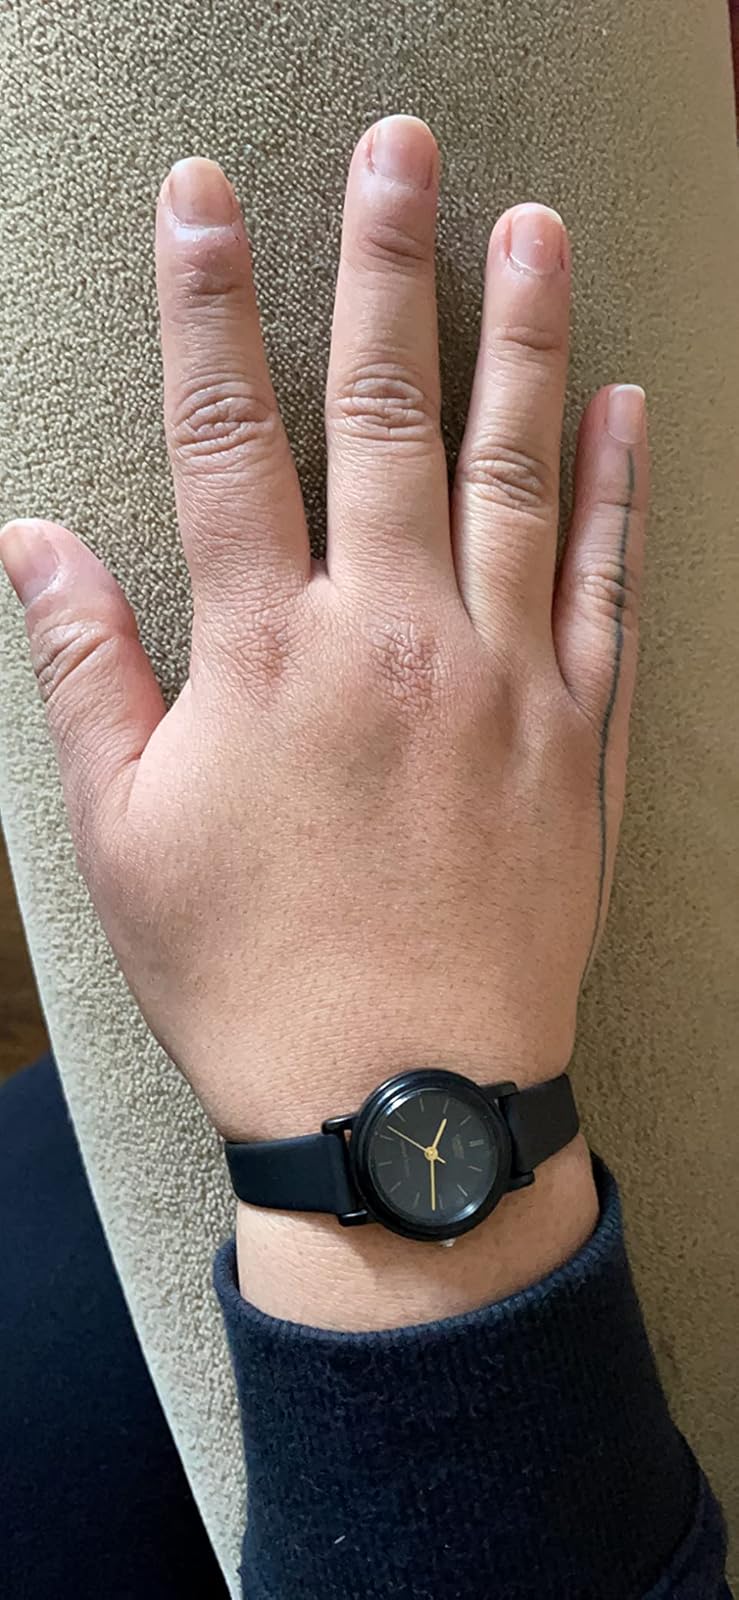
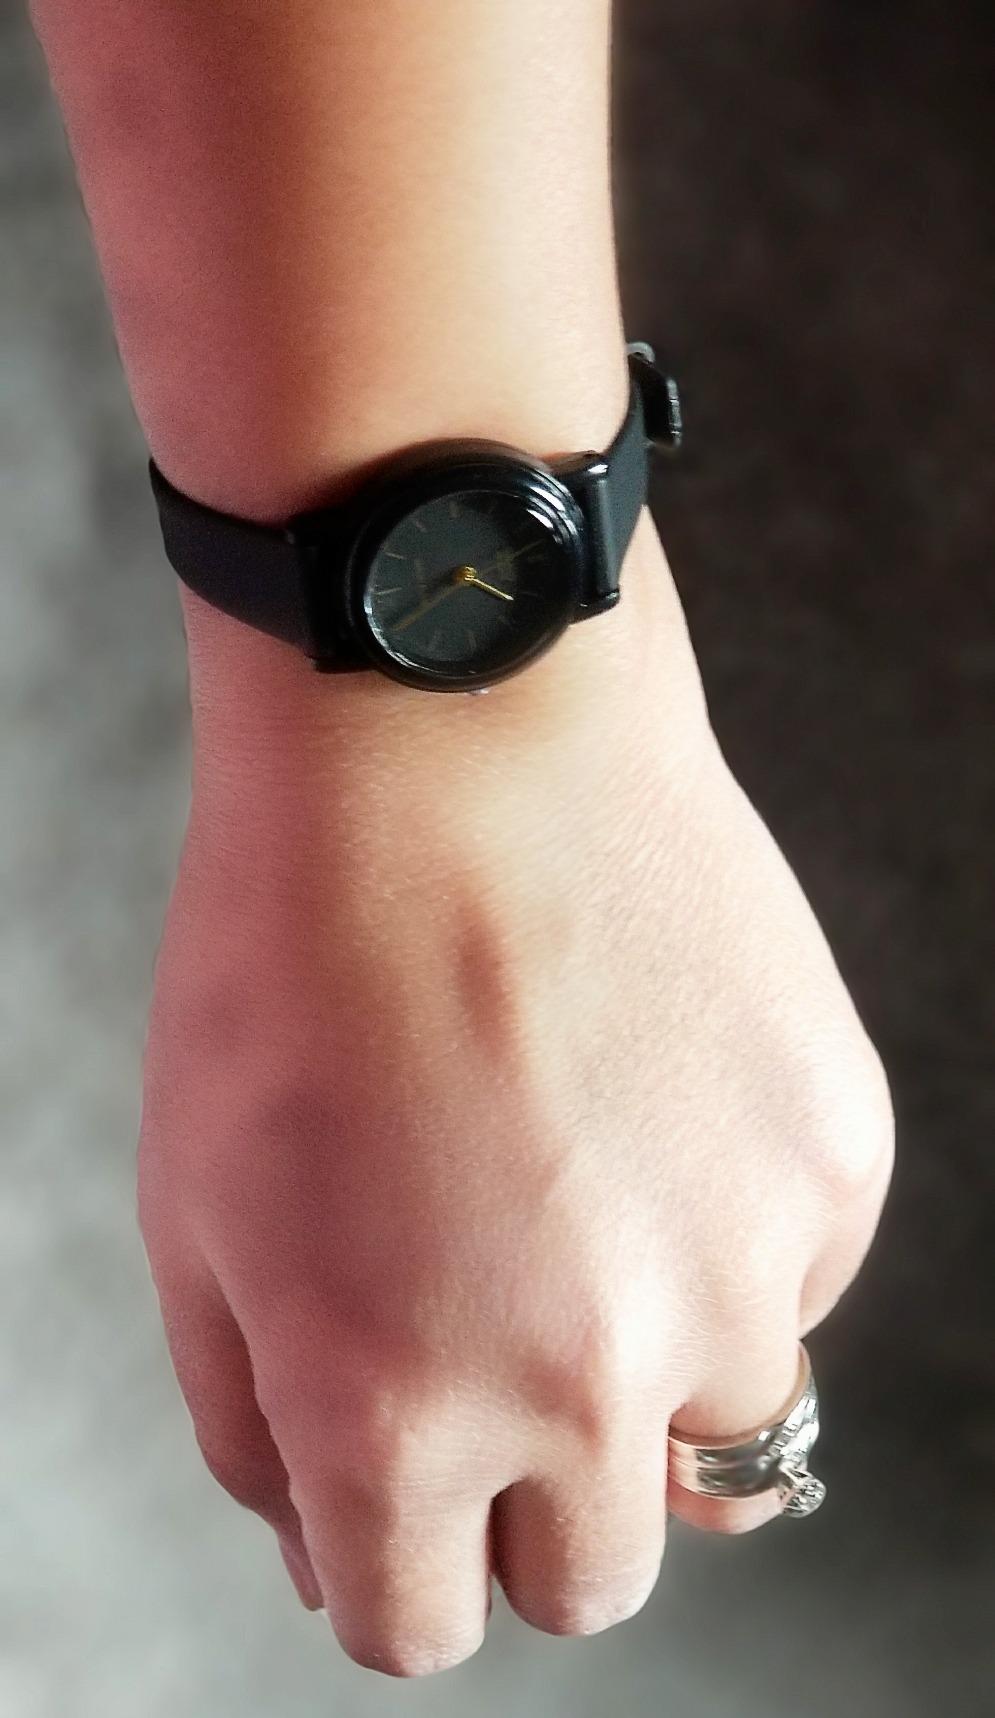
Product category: accessories_watch
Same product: yes